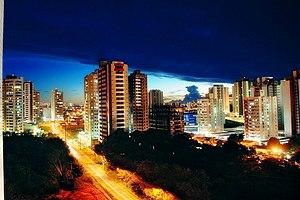
Manaus est la capitale de l'État de l'Amazonas, dans le Nord-Ouest du Brésil. C'est également la plus grande ville de l'Amazonie. La ville a été fondée par les Portugais en 1669 sur les rives du Rio Negro, à proximité de son confluent avec l'Amazone. Elle comptait 2 145 444 habitants et 2 631 239 dans la Région Métropolitaine au recensement de 2018. Manaus avec son parc industriel est la plus importante métropole de la Région Nord du Brésil. La municipalité s'étend sur 11 401 kilomètres carrés.